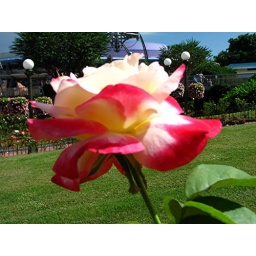
Seen in the plaza rose garden to the right of cinderella's castle